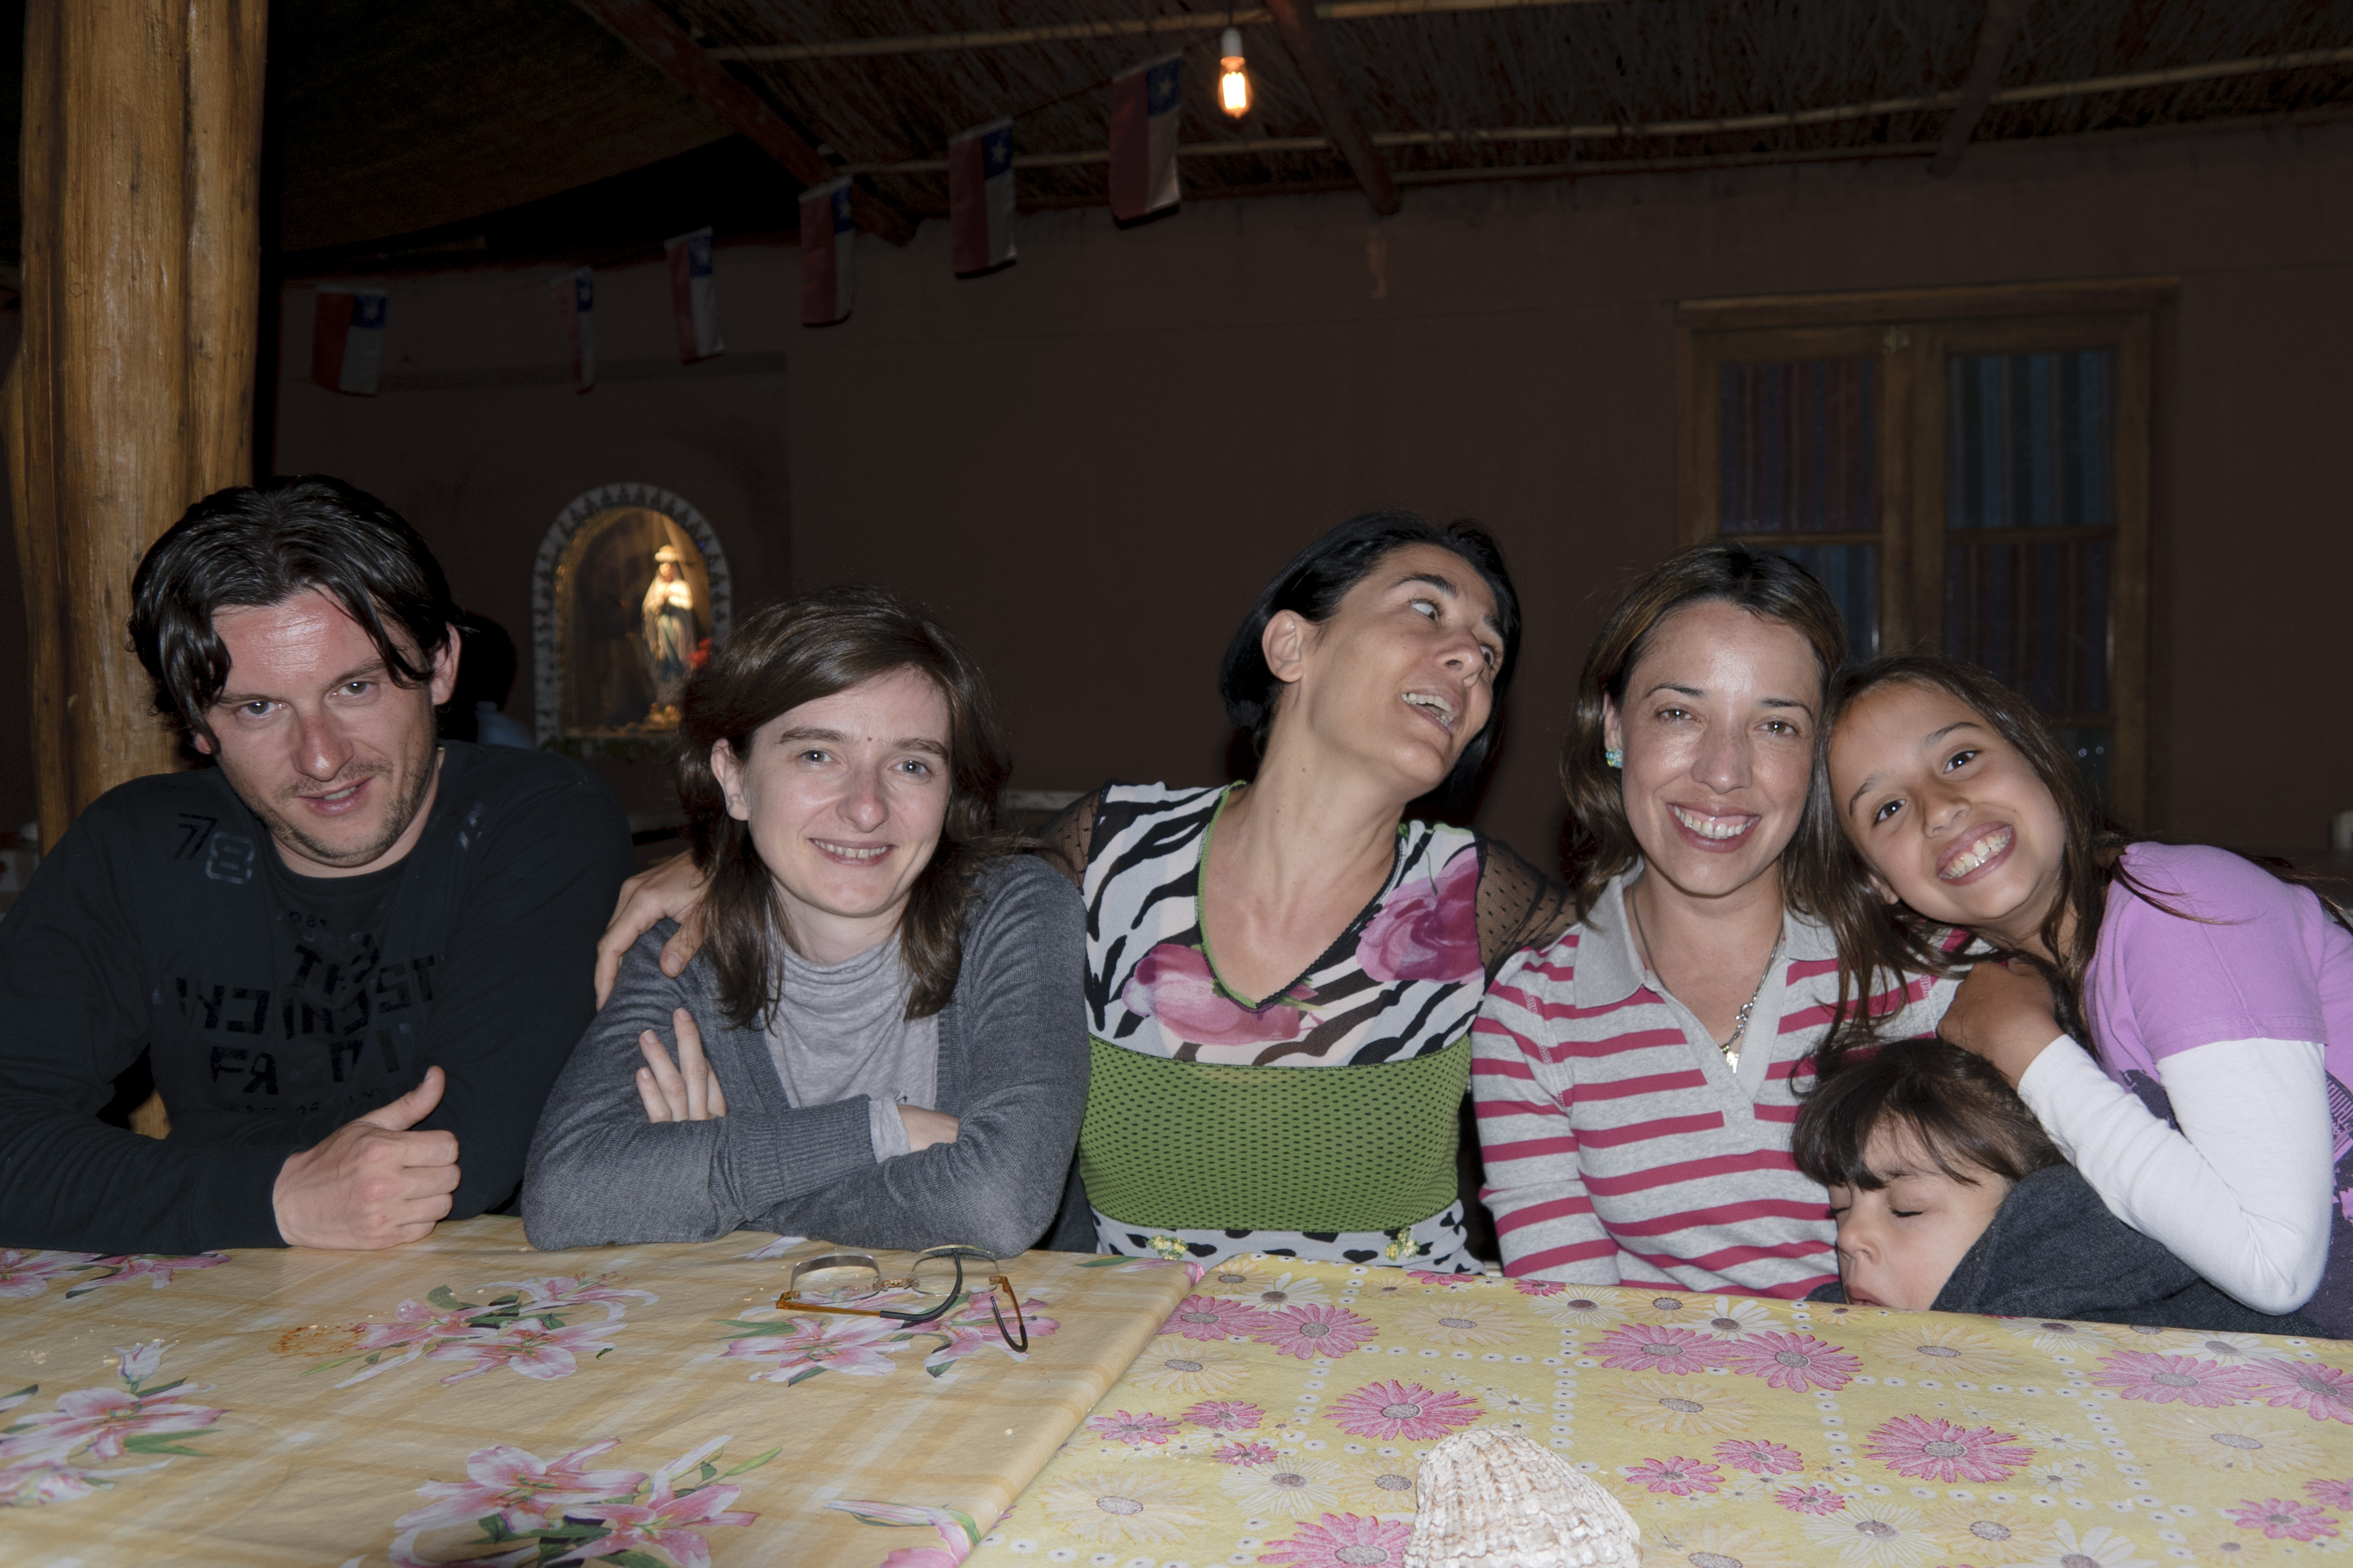
people, nikon, chile, family, party, sanpedrodeatacama, d300, social group